Douglas Road station

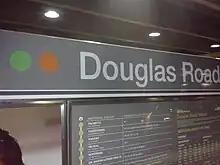
Station platform livery

The station has two tracks served by an island platform, with a parking lot northwest of the platform.